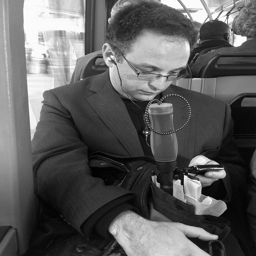
Black and white photograph of a person holding an umbrella.
a man stting on a bus while holding a bag and checking his cell phone
a man in glasses using his cell phone
A person sitting near other people holding a bag and looking at a cellphone.
The man is holding his bag while sitting down.